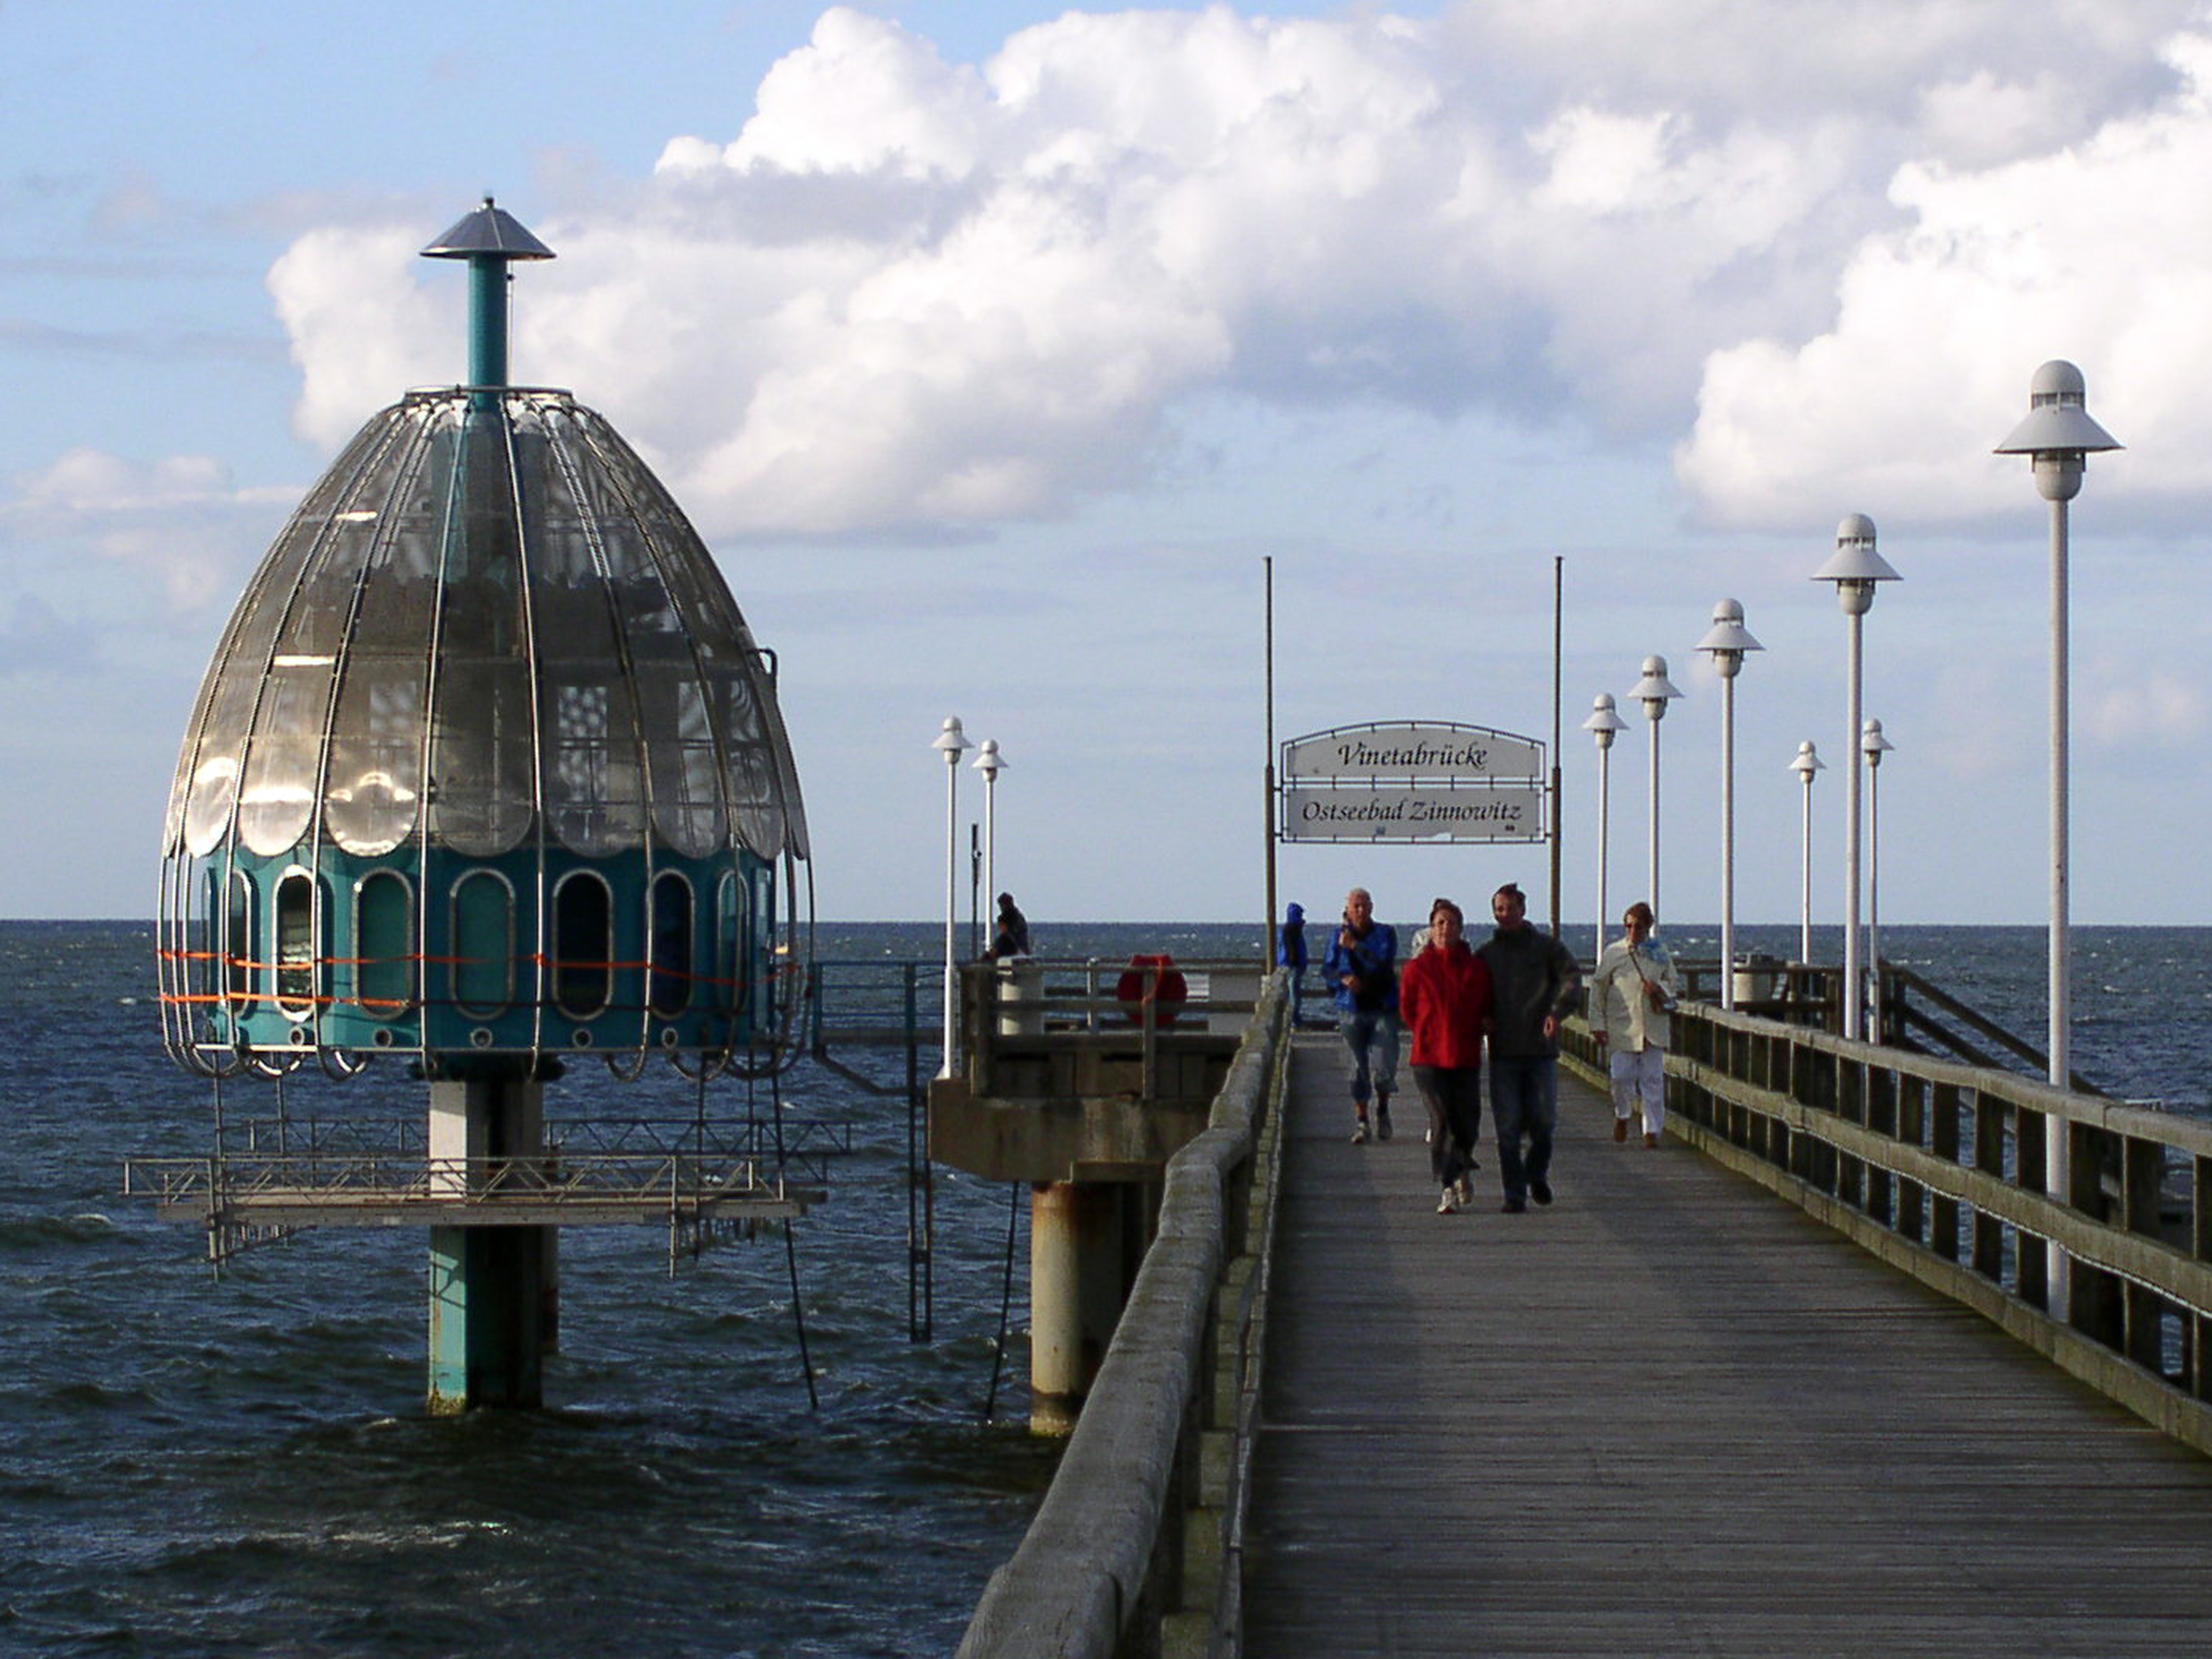
sea, coast, water, dock, architecture, boardwalk, bridge, lake, pier, walkway, web, reflection, vehicle, tower, holiday, landmark, harbor, waterway, diving bell, baltic sea, northern germany, sea bridge, zinnowitz, seaside resort, baltic sea world